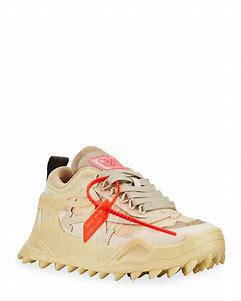
Brand: Off-White
Model: Off Odsy 1000